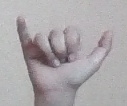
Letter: ya